The Corner (2014 film)

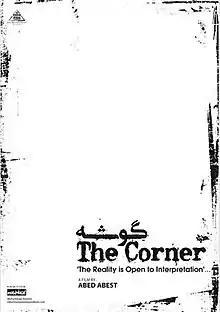
Film poster

The Corner is a 2014 Iranian drama film directed by Abed Abest. It was screened in Cairo International Film Festival.